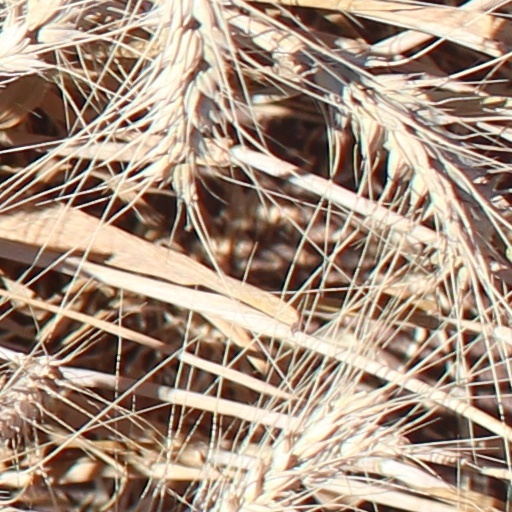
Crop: wheat